Rex Tillerson

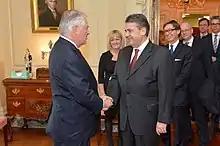
Tillerson greets German foreign minister Sigmar Gabriel, Washington, D.C., February 2, 2017

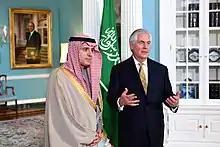
Tillerson and Saudi foreign minister Adel al-Jubeir, Washington, D.C., March 23, 2017

In November 2017, Tillerson said that recent Rohingya persecution in Myanmar was ethnic cleansing.